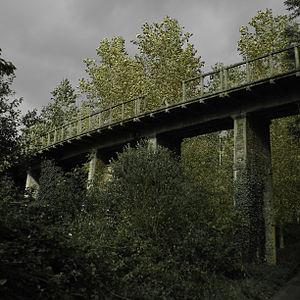
Chemins de fer des Côtes-du-Nord: ""Passerelle des Clairets à Jugon-les-Lacs. La ligne de chemin de fer départementale Collinée-Jugon ne fonctionne qu'une vingtaine d'années. Le premier tronçon de la ligne Collinée-Jugon-Dinan est inauguré en 1924, et son abandon est effectif dans les années 1950. De nombreuses infrastructures témoignent de son passage, comme ce viaduc, ou le tunnel sous la Petite Chaussée."" '""Dans ma jeunesse"" on pouvait monter sur ce pont en faisant attention de ne pas tomber à travers les trous mais l'accès est maintenant impossible à cause de la végétation...'"
Les chemins de fer des Côtes-du-Nord étaient l'un des plus grands réseaux secondaires à voie métrique de France. Il quadrillait le département des Côtes-du-Nord. Le relief accidenté des lignes a nécessité la construction de nombreux ouvrages d'arts. L'ingénieur Harel de la Noë a utilisé la technique du Sidéro-Ciment pour les nombreux ouvrages d'arts du réseau.
Les chemins de fer des Côtes-du-Nord sont un ancien réseau ferroviaire départemental à voie métrique. Composées de 19 lignes, ces voies ferrées d'intérêt local quadrillaient le département des Côtes-du-Nord, en Bretagne. Avec ses 452 km, ce fut l'un des plus grands réseaux départementaux de France. Il doit en partie sa renommée aux nombreux ponts et viaducs construits par l'audacieux ingénieur en chef Louis Harel de la Noë.
Les ouvrages de longueur totale supérieure à 100 m du département de Côtes-d’Armor sont classés ci-après par gestionnaires de voies.
La passerelle des clairets a été construit par Louis Auguste Harel de La Noë pour le Chemins de Fer des Côtes-du-Nord. Cette passerelle en courbe est situé sur la commune de Jugon-les-lacs, en Bretagne. Elle était utilisé par la ligne de Collinée à Dinan.